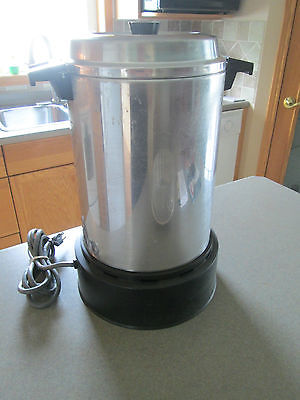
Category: coffee maker